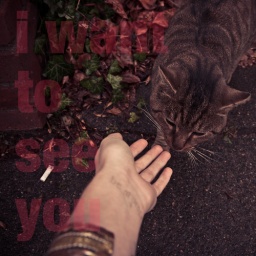
kitty cat i met on the street while taking a walk in the rain. :D